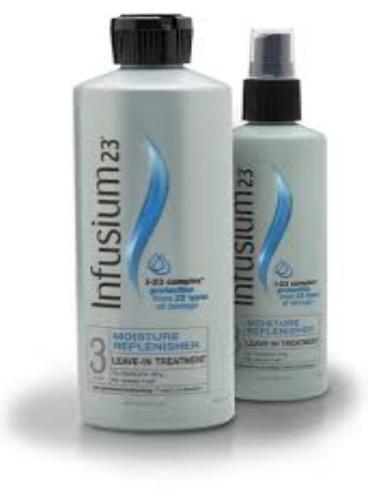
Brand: Infusium 23
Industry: Necessities